Cariñena DOP

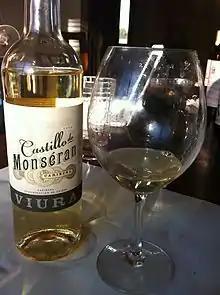
A Viura from the Cariñena region.

Most vines are planted on trellises ("en espaldera") in "marco real" layout with 3 m between rows and a planting density of between 1500 and 3000 vines/ha. The harvest generally starts in September.